History of women's cricket

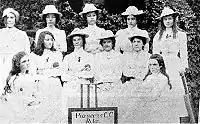
Pioneers Cricket Club, South Africa, 1902

Early matches were not necessarily gentil affairs. A match, on 13 July 1747, held at the Artillery Ground between a team from Charlton and another from Westdean and Chilgrove in Sussex spilled over into the following day after it was interrupted by crowd trouble. Contemporary records show that women's matches were played on many occasions between villages in Sussex, Hampshire and Surrey. Other matches, often held in front of large crowds with heavy betting on the side, pitted single women against their married counterparts. Prizes ranged from barrels of ale to pairs of lace gloves. The first county match was held in 1811 between Surrey and Hampshire at Ball's Pond in Middlesex. Two noblemen underwrote the game with 1,000 guineas, and its participants ranged in age from 14 to 60.